Italian aircraft carrier Cavour

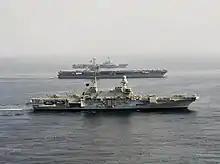
"Cavour" (foreground) operating with (middle) and (background) in the Gulf of Oman, 2014

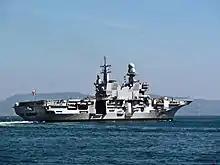
"Cavour" maneuvering in the Gulf of Naples

The ship is designed to combine fixed-wing V/STOL and helicopter air operations, command and control operations, and the transport of military or civil personnel and heavy vehicles. The , hangar space can double as a vehicle hold capable of holding up to 24 main battle tanks (typically Ariete) or many more lighter vehicles (50 Dardo IFV, 100+ Iveco LMV), and is fitted aft with access ramps rated to 70 tons, as well as two elevators rated up to 30 tons for aircraft. "Cavour" can also operate as landing platform helicopter, accommodating heavy transport helicopters (AgustaWestland UH-101A ASH) and 325 marines (91 more, on option). The "Cavour" has a displacement of 27,900 tons but can reach more than 30,000 tons at full military capacity.